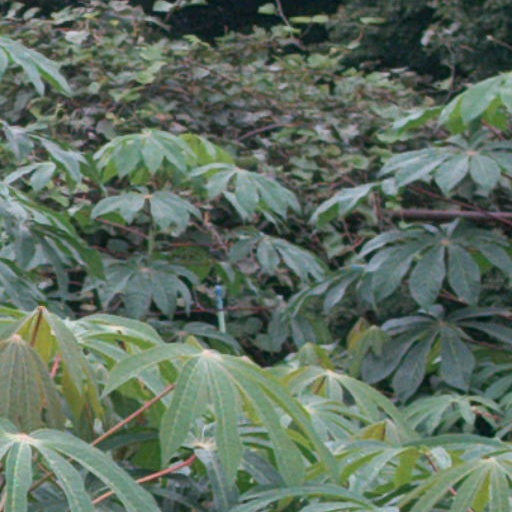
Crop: cassava